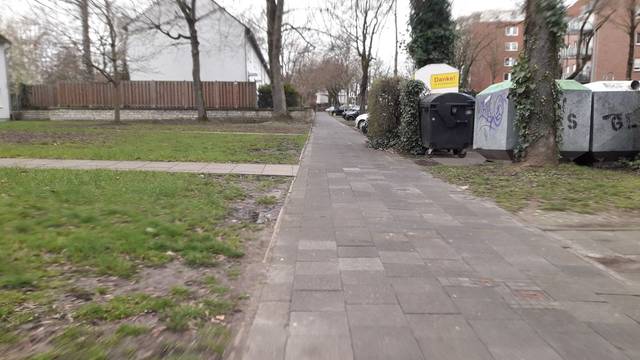
Region: Germany
Coordinates: 51.721, 8.741